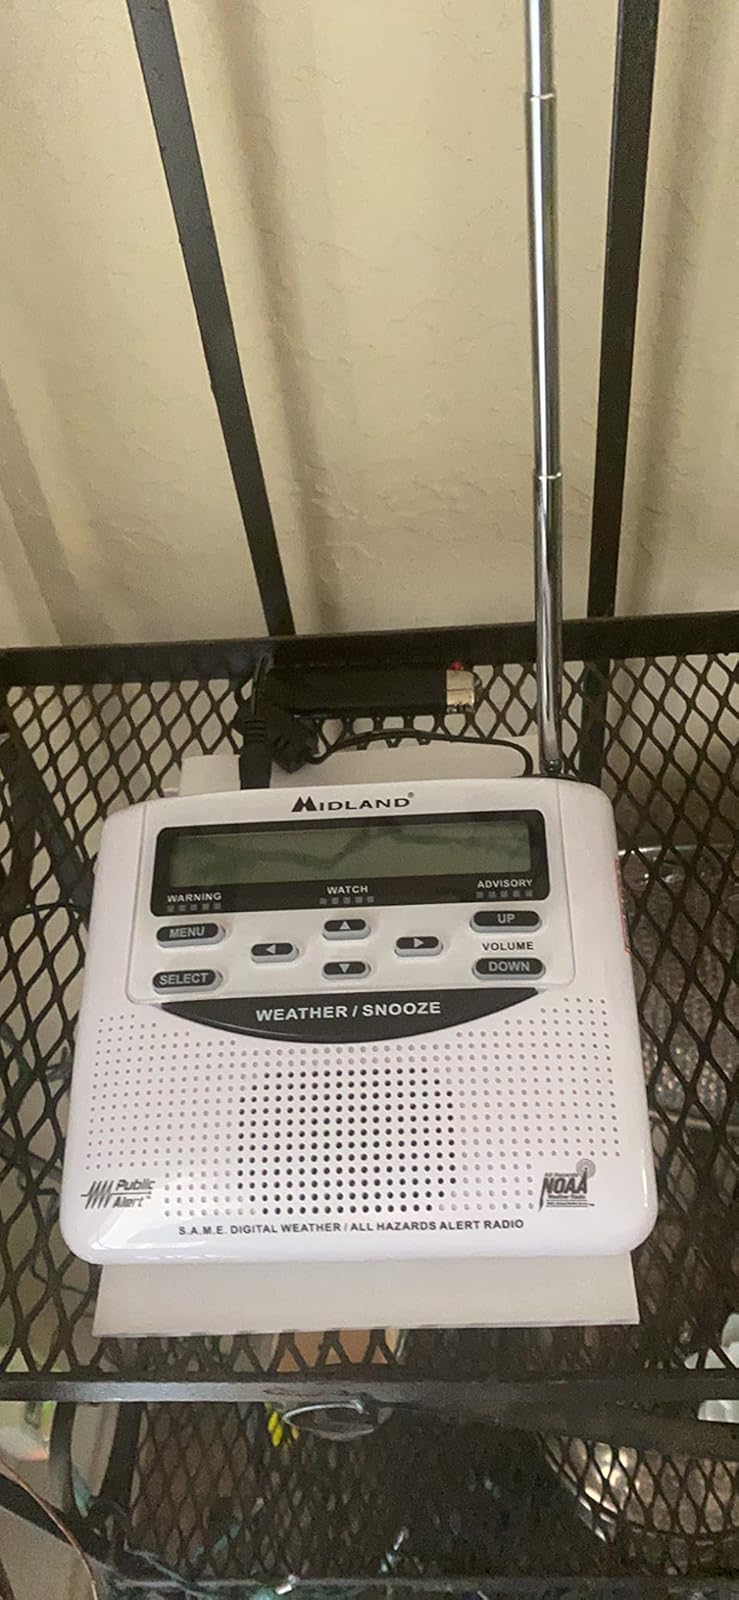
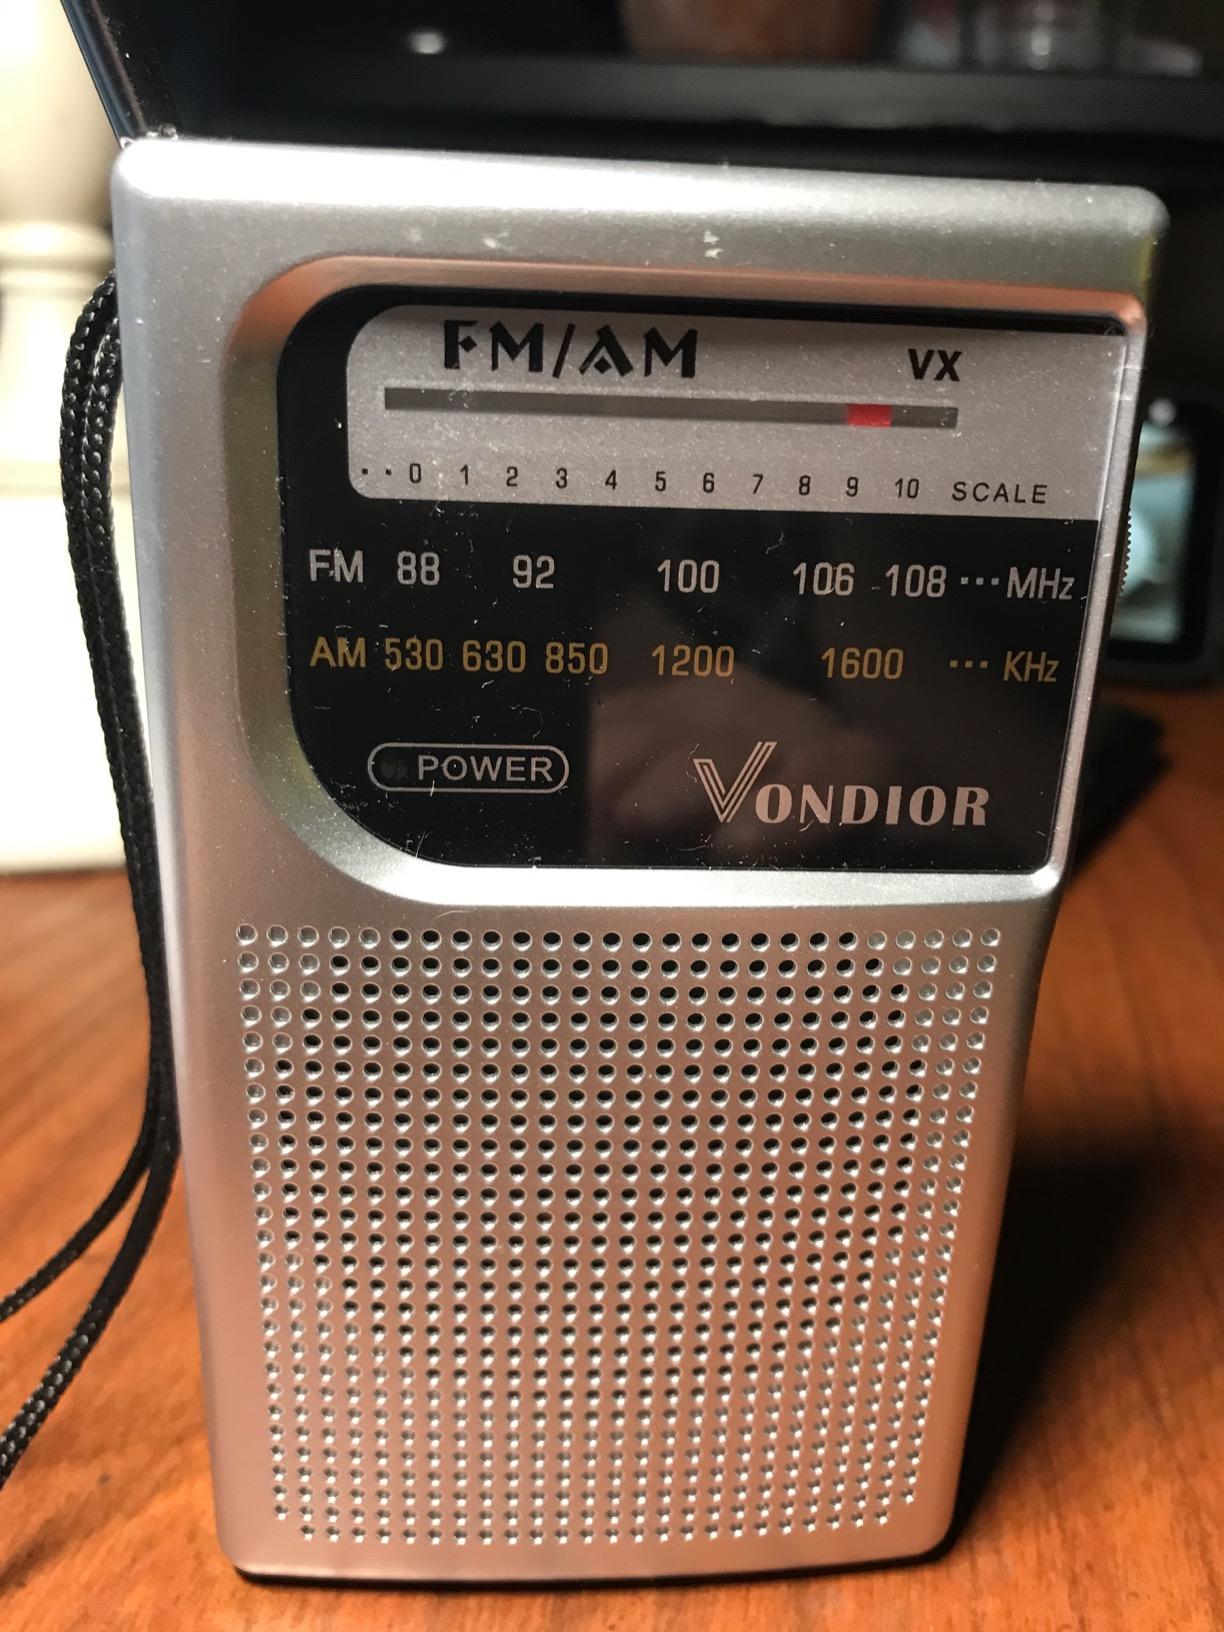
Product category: radio
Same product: no